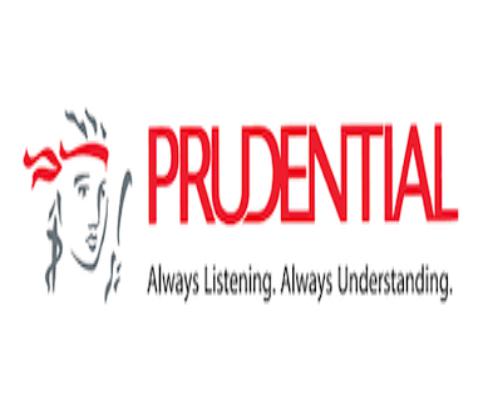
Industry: Others